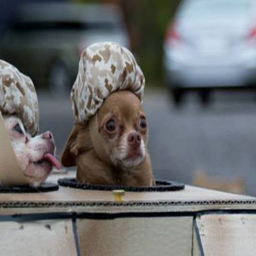
this is not a happy soldier .